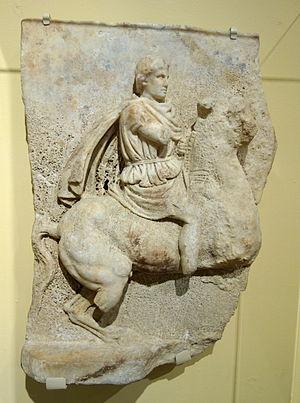
Démétrios Iᵉʳ Poliorcète ou « Preneur de villes », né en 336 av. J.-C., mort en 283, est un général macédonien de la dynastie des Antigonides. Fils d'Antigone le Borgne, roi d'Asie de 306 à 301 et roi de Macédoine de 294 à 288, ses ambitions impériales se heurtent à une coalition des Diadoques qui aboutit au partage de la Macédoine et à sa défaite contre Séleucos Iᵉʳ. Il peut être considéré comme l'un des principaux Épigones, les héritiers des Diadoques.
Les guerres des Diadoques sont les conflits qui interviennent pour le partage de l'empire d'Alexandre le Grand, mort en 323 av. J.-C., entre ses successeurs ou Diadoques. Elles se déroulent de 322 à 281 avec des périodes de trêve. Elles opposent dans un premier temps le régent Perdiccas aux « forces centrifuges » dont Ptolémée, Séleucos et Antigone, les principaux satrapes macédoniens. Elles opposent ensuite les Antigonides, candidats à un empire eurasiatique, à une coalition regroupant Ptolémée, Séleucos, Lysimaque et Cassandre, bientôt devenus rois, tandis que les héritiers légitimes d'Alexandre sont éliminés. En Europe, elles mettent en jeu la succession d'Antipater, alors que certaines cités grecques luttent toujours contre l'hégémonie de la Macédoine.